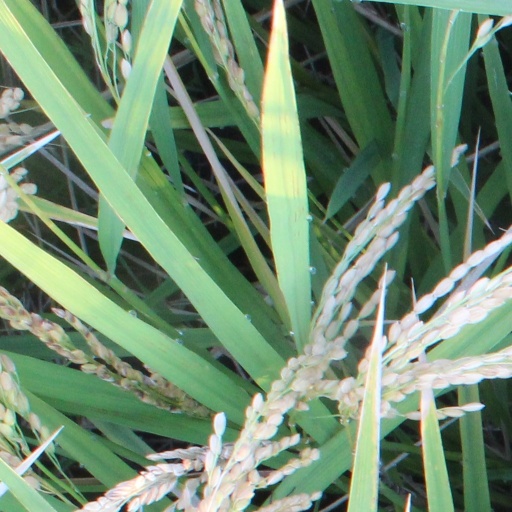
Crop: rice